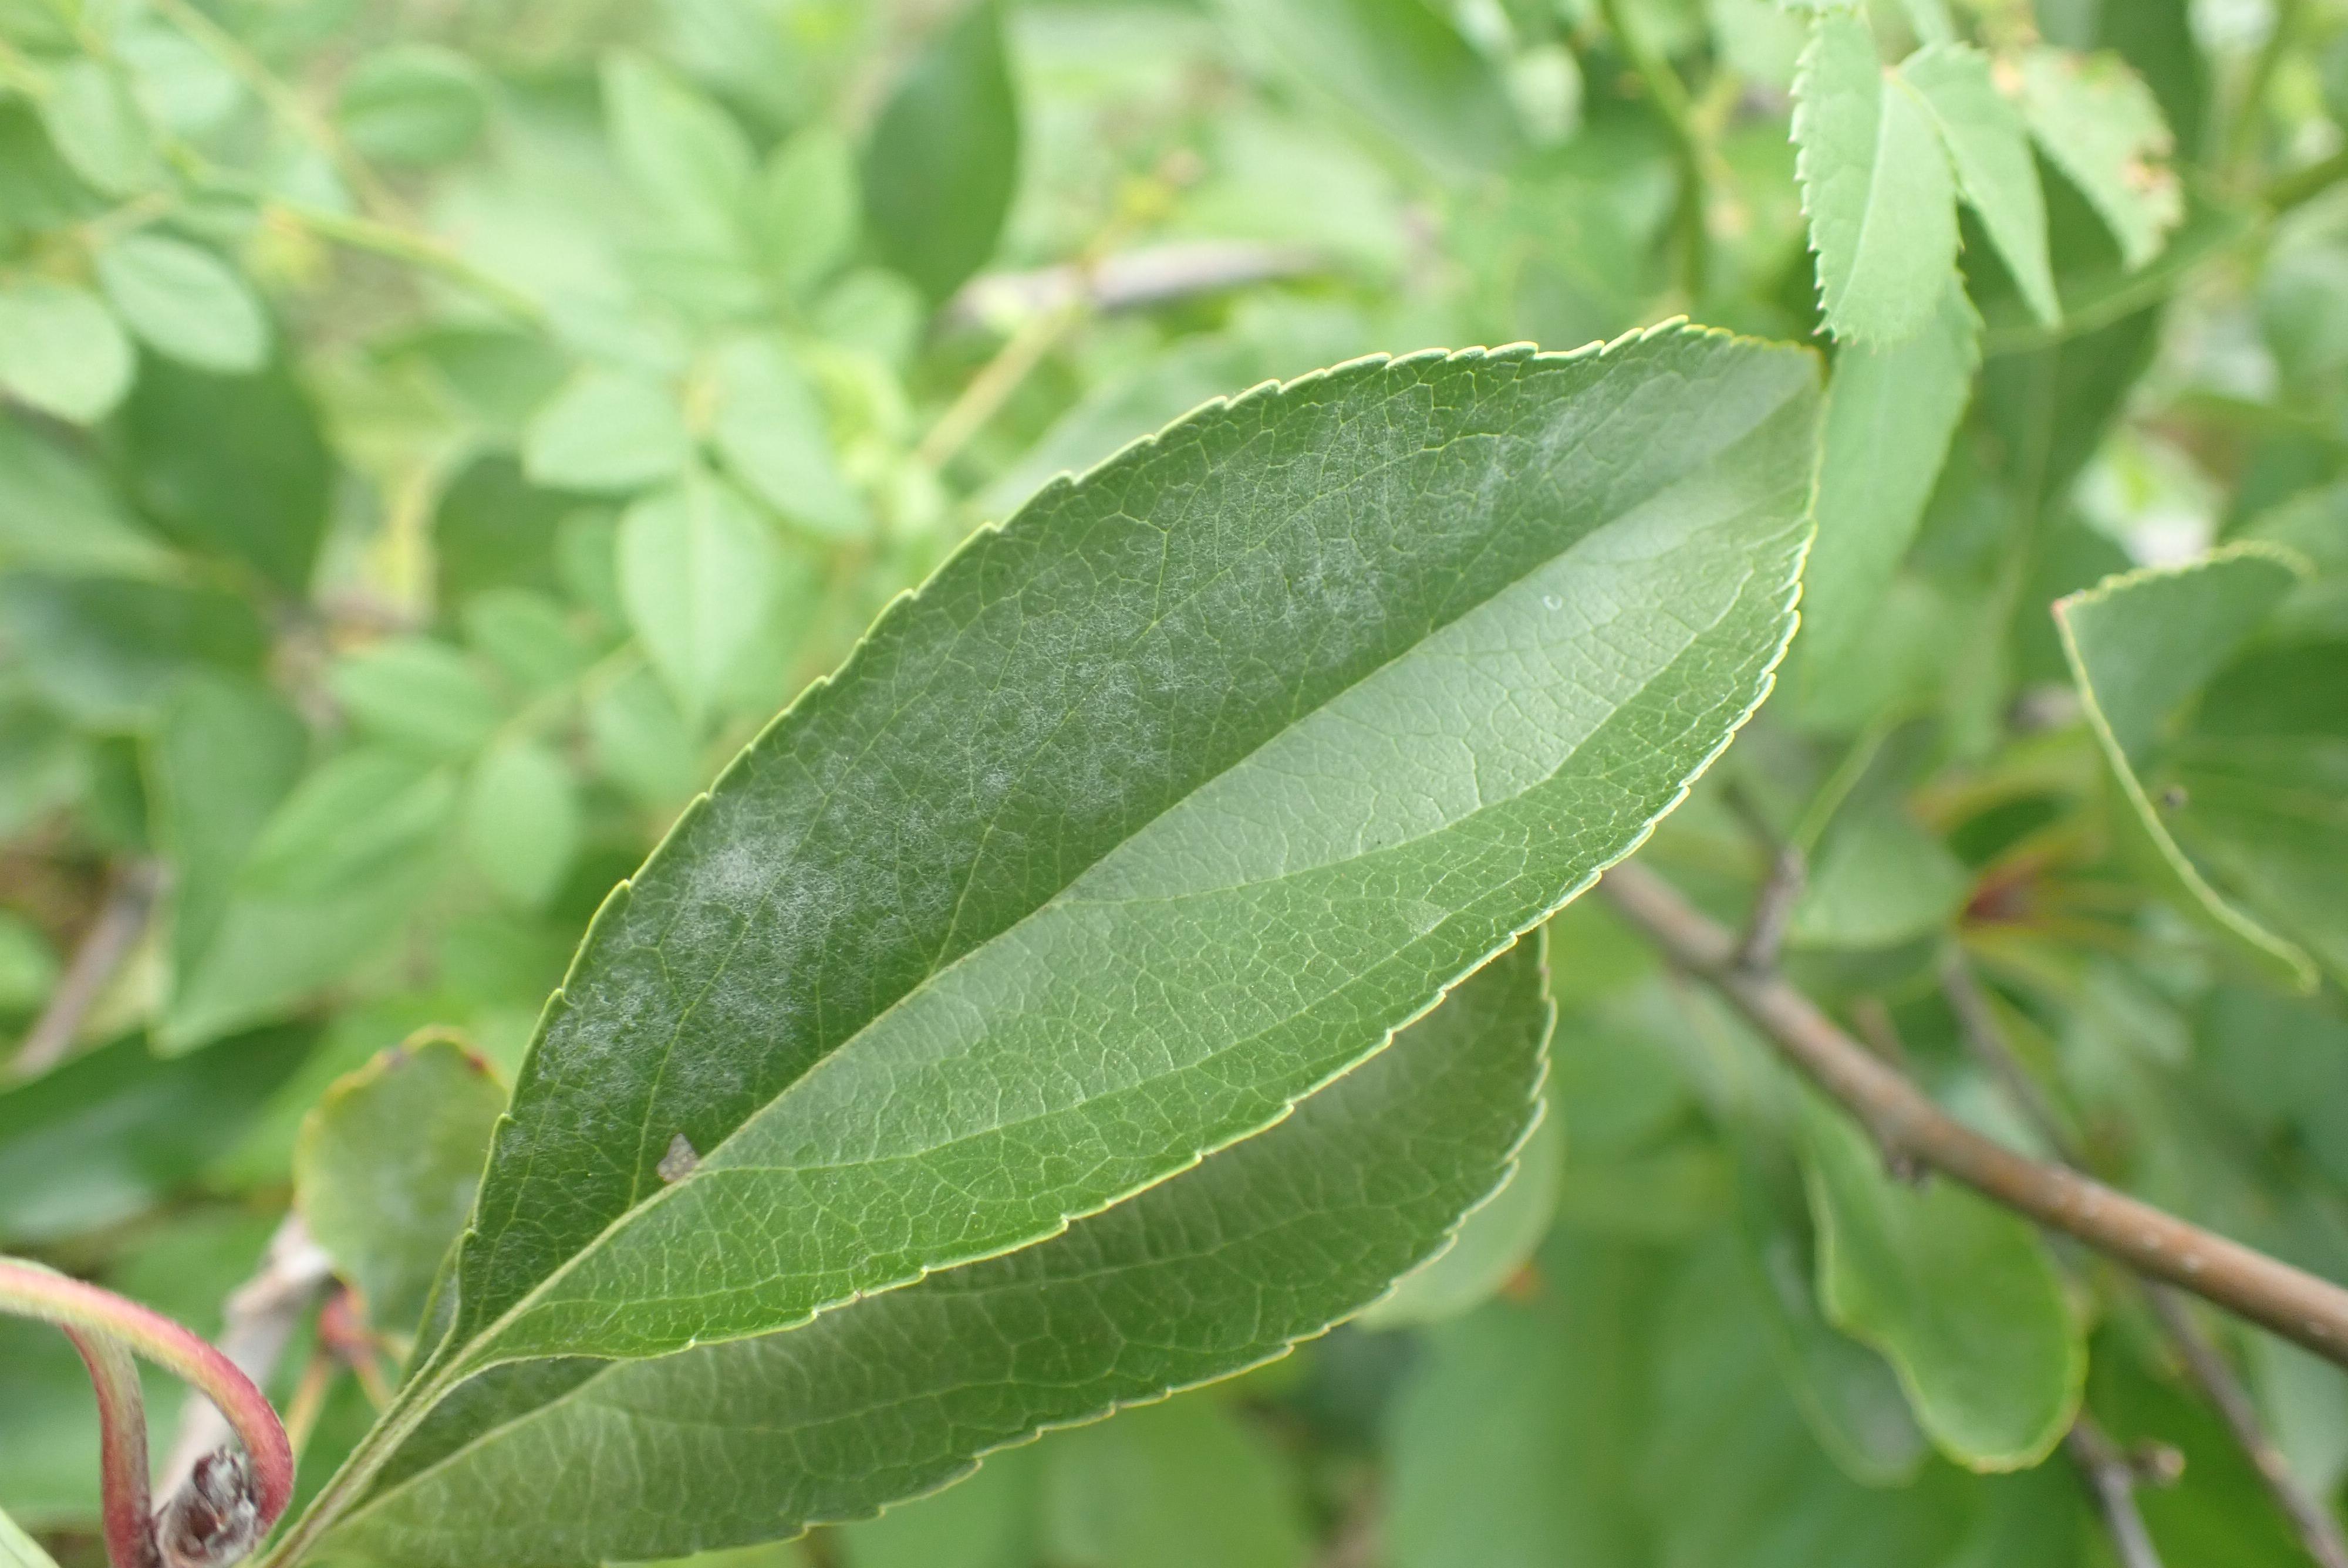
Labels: powdery_mildew